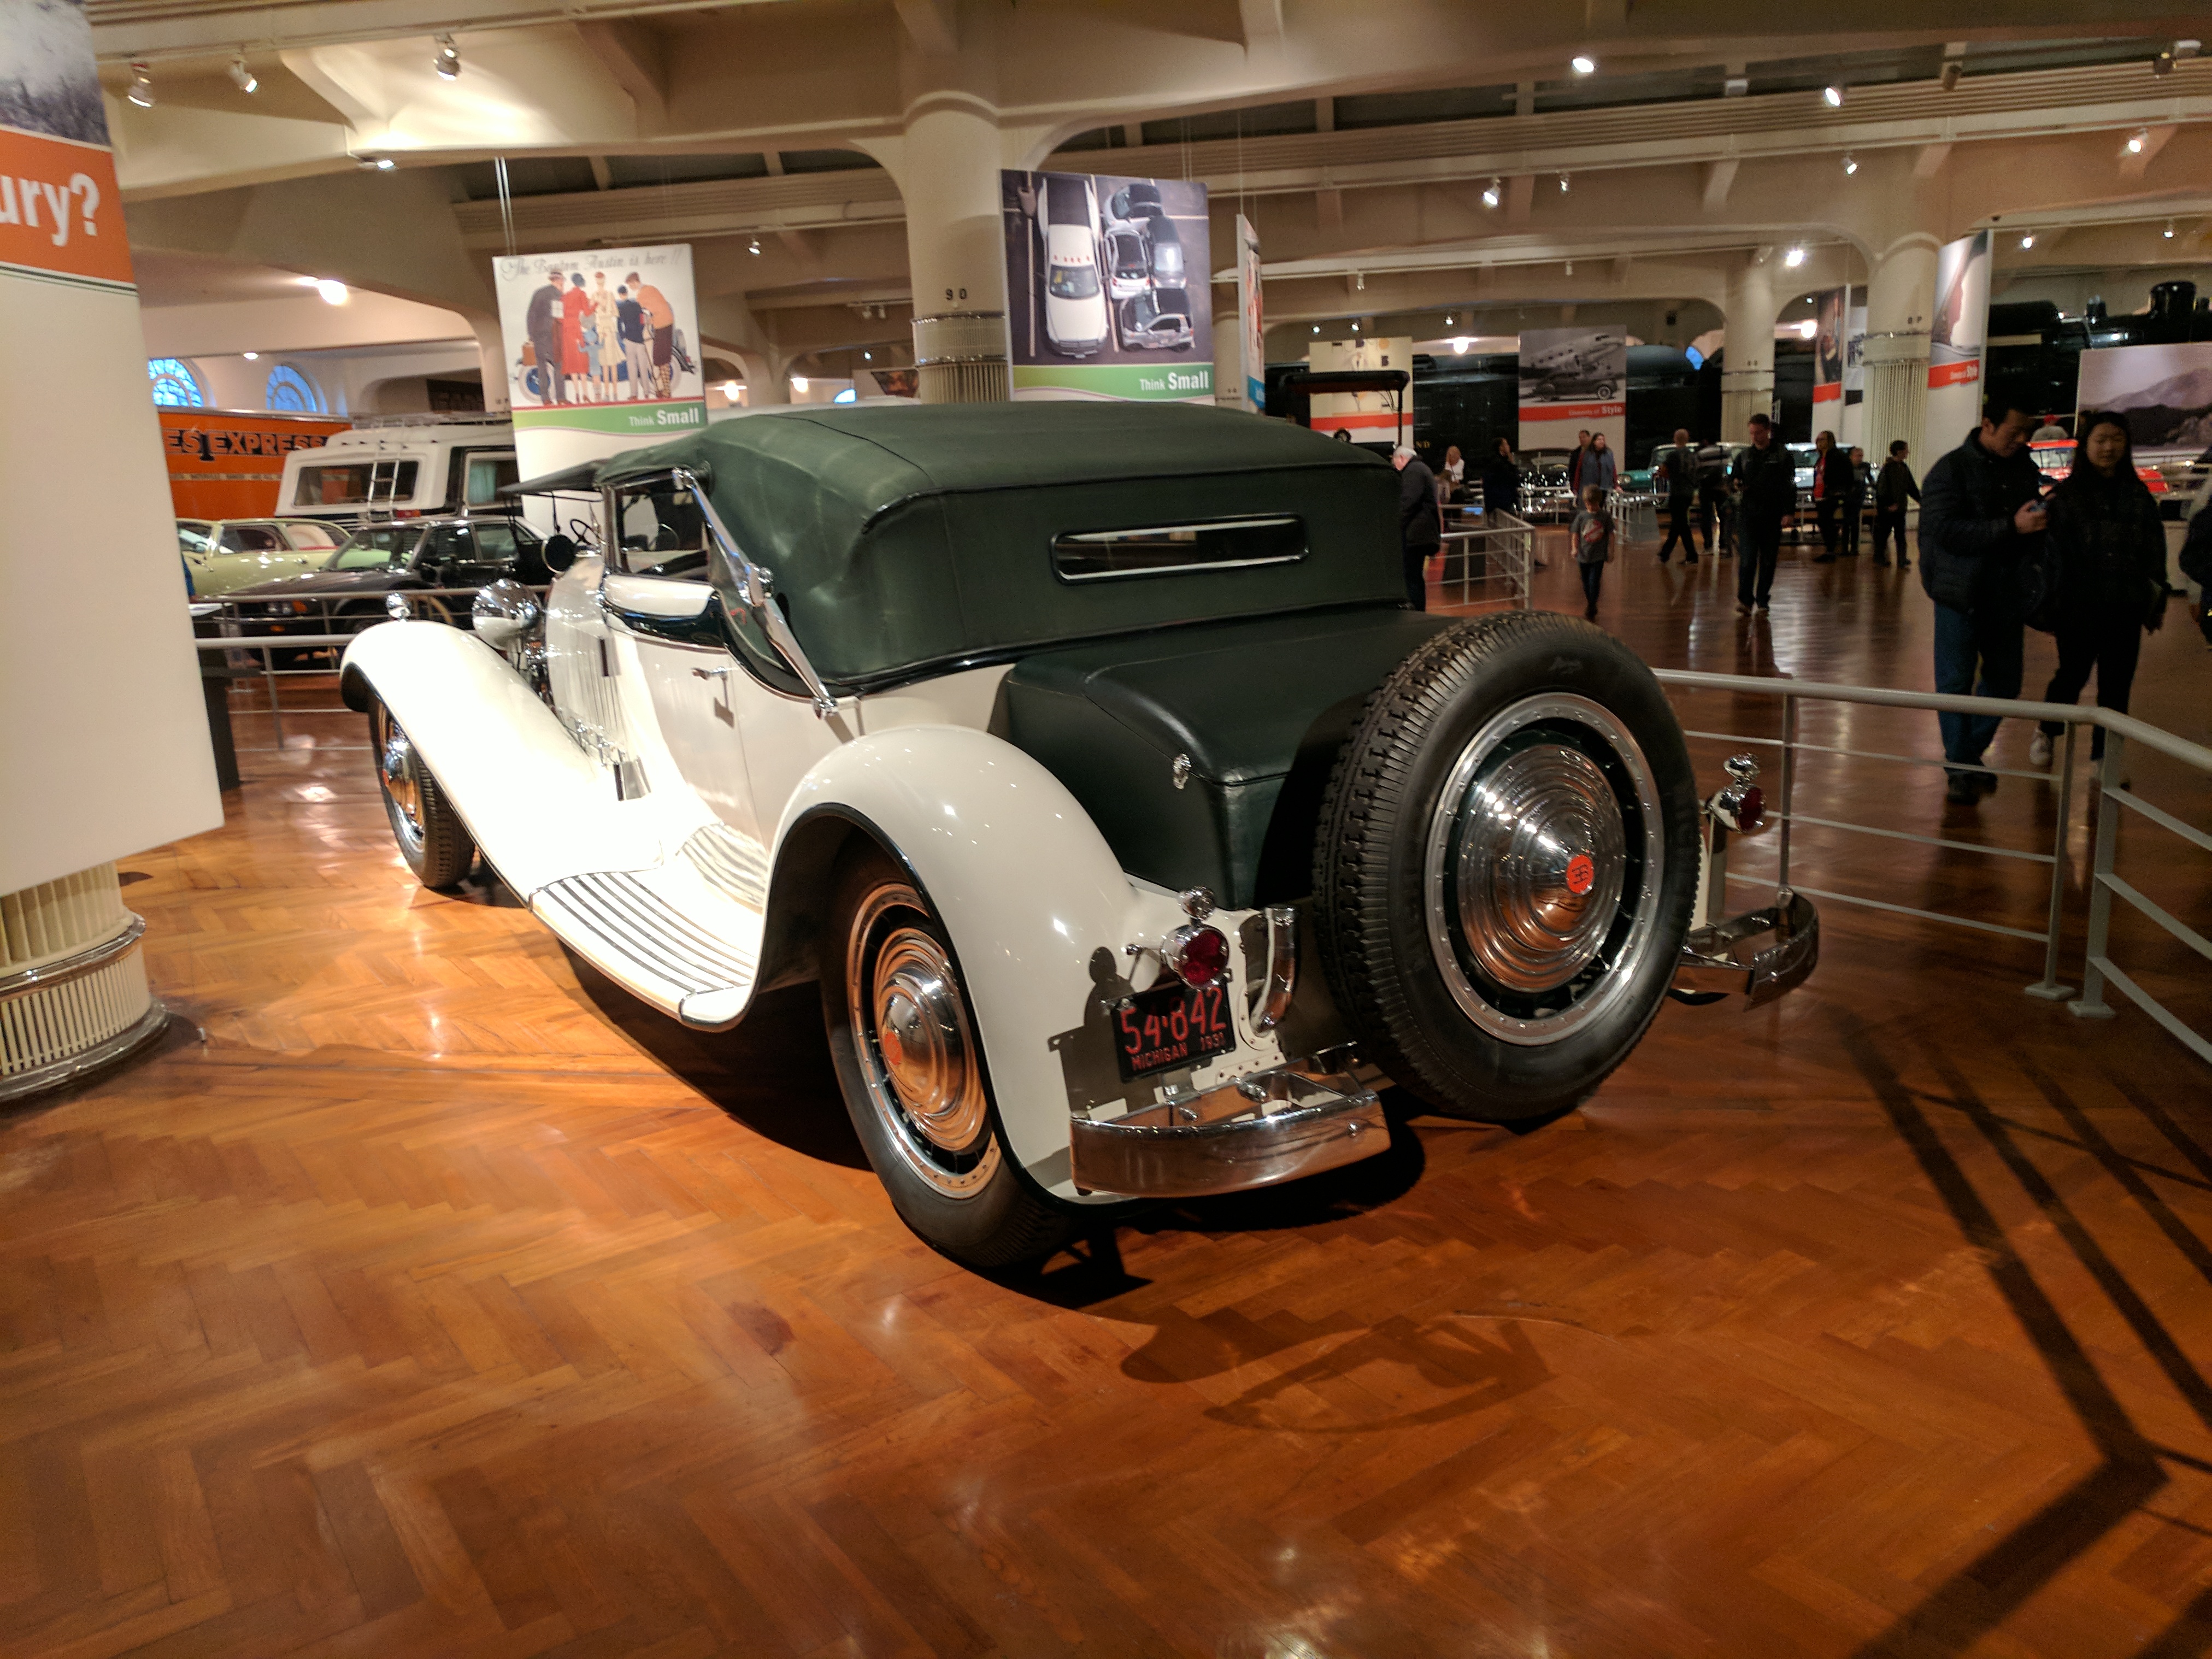
ford, museum, car, cars, auto, automobile, automobiles, machine, machines, land vehicle, vehicle, motor vehicle, classic, vintage car, classic car, antique car, coupe, automotive design, auto show, custom car, mid size car, sedan